Corset

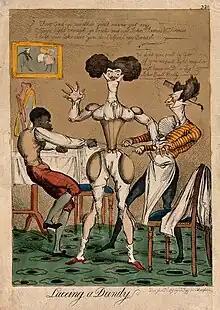
"Lacing a Dandy," a satirical cartoon of a man being laced into a corset, 1819

The purpose of 18th century stays was to support the bust and confer the fashionable conical torso shape, while drawing the shoulders back. At that time, the eyelets were reinforced with stitches and were not placed across from one another, but staggered. That allowed the stays to be spiral laced. One end of the stay lace was inserted into the bottom eyelet and knotted, and the other end was wound through the eyelets of the stays and tightened on the top. "Jumps" were a variant of stays, which were looser, had no boning, and sometimes had attached sleeves, like a jacket. Women of all levels of society wore stays or jumps, from ladies of the court to street vendors.